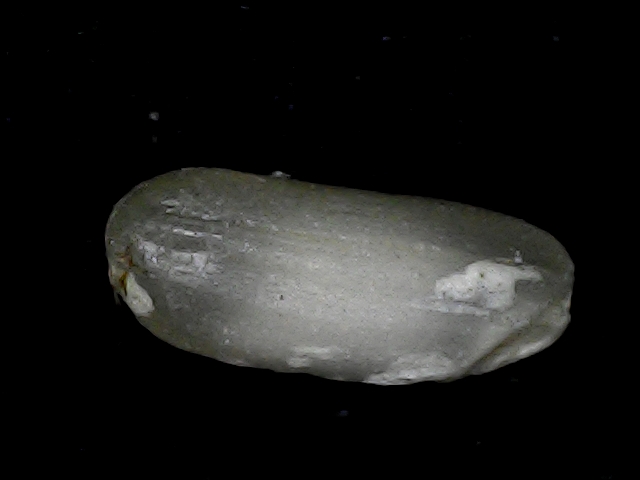
Rice variety: BD79